Portbury

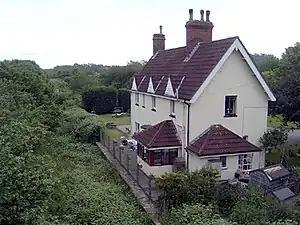
The disused railway station at Portbury

Portbury is well served by roads given the nearby M5 and A369 which links to Bristol and Portishead. Part of Royal Portbury Dock is within the parish.